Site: brandenburg
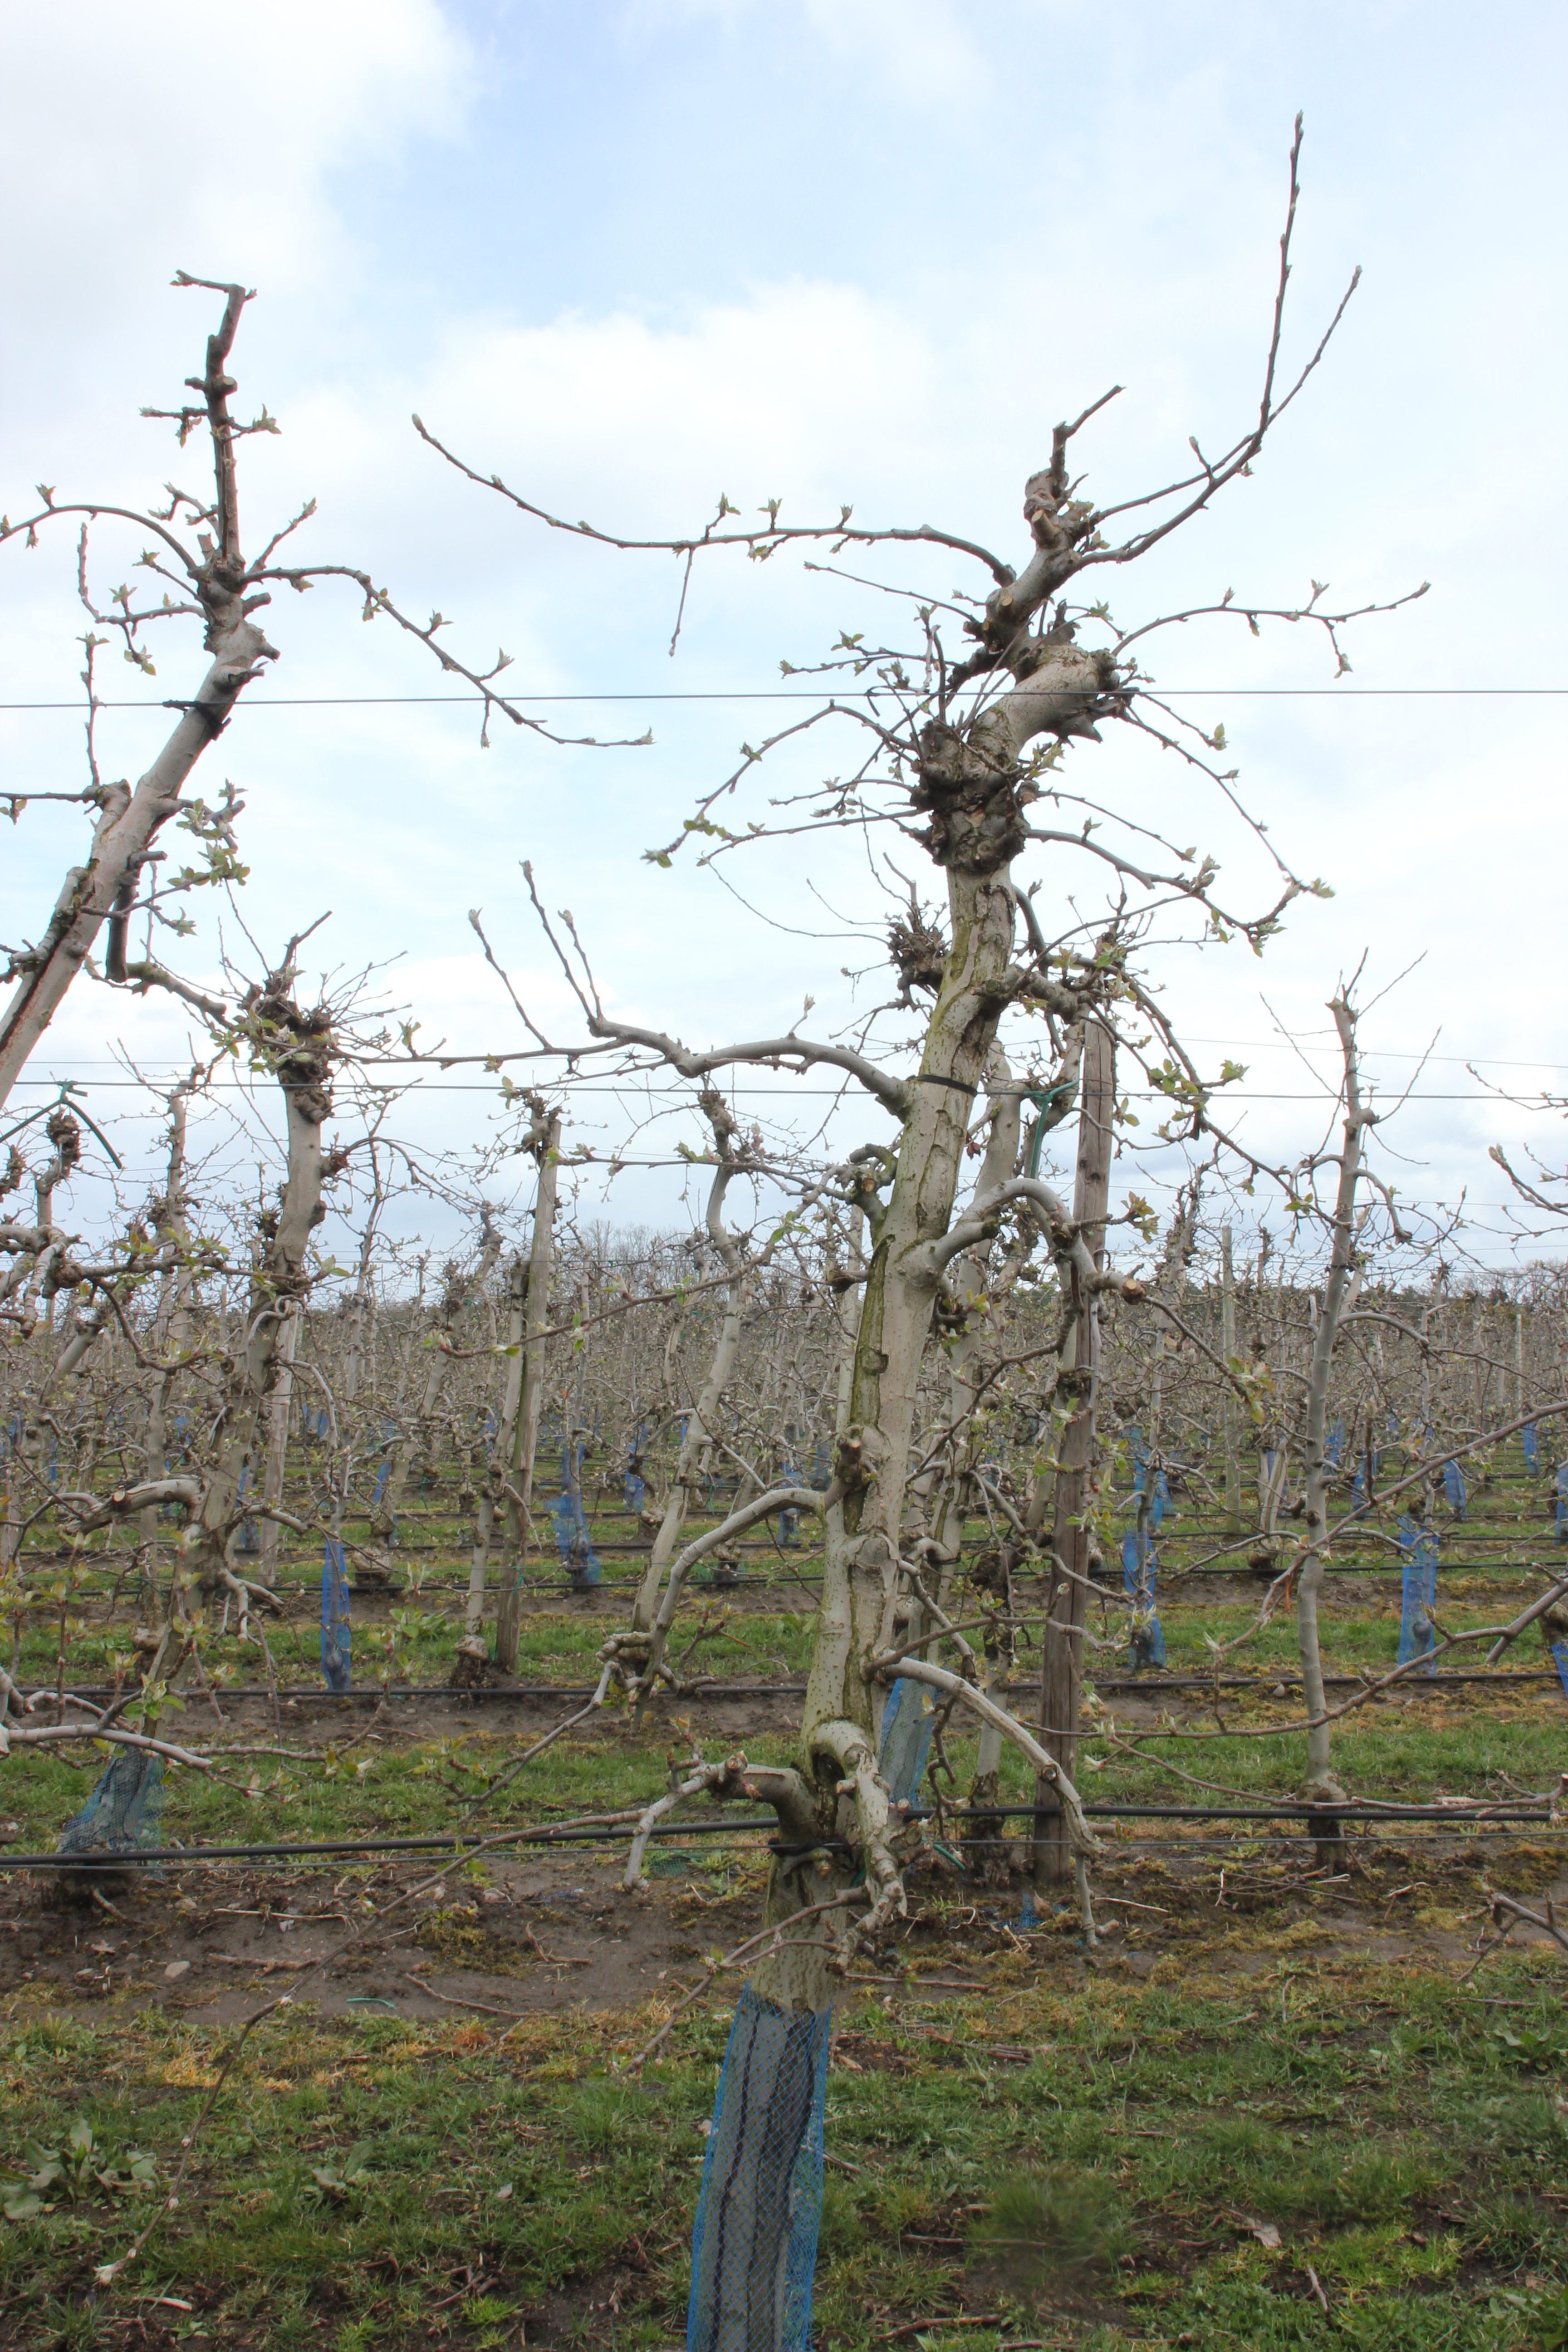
Growth stage (BBCH 55): Inflorescence emergence